Albrecht III Achilles

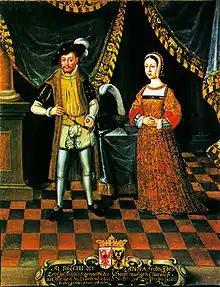
Albrecht with his second consort Anna of Saxony

Albrecht permanently resided at Ansbach from 1460; he also inherited the Principality of Kulmbach upon the death of his brother John in 1464.